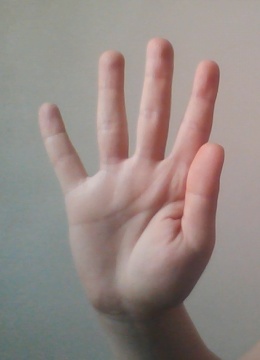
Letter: sheen